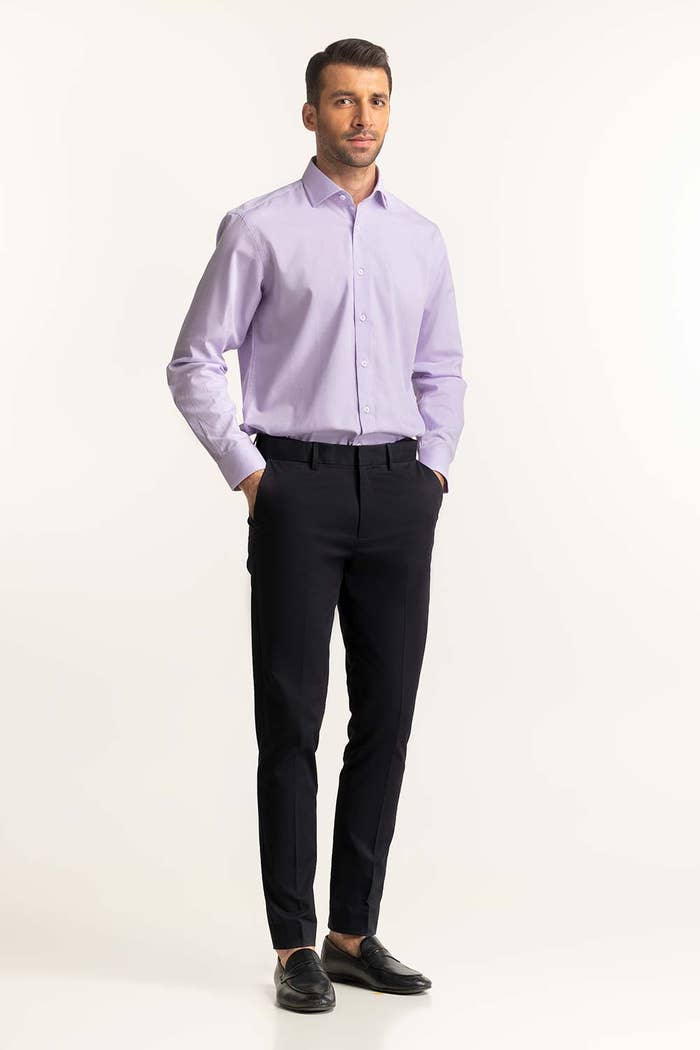
purple slim fit dress tee